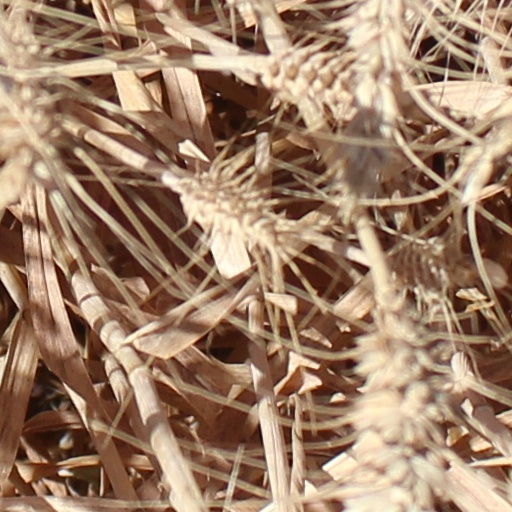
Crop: wheat